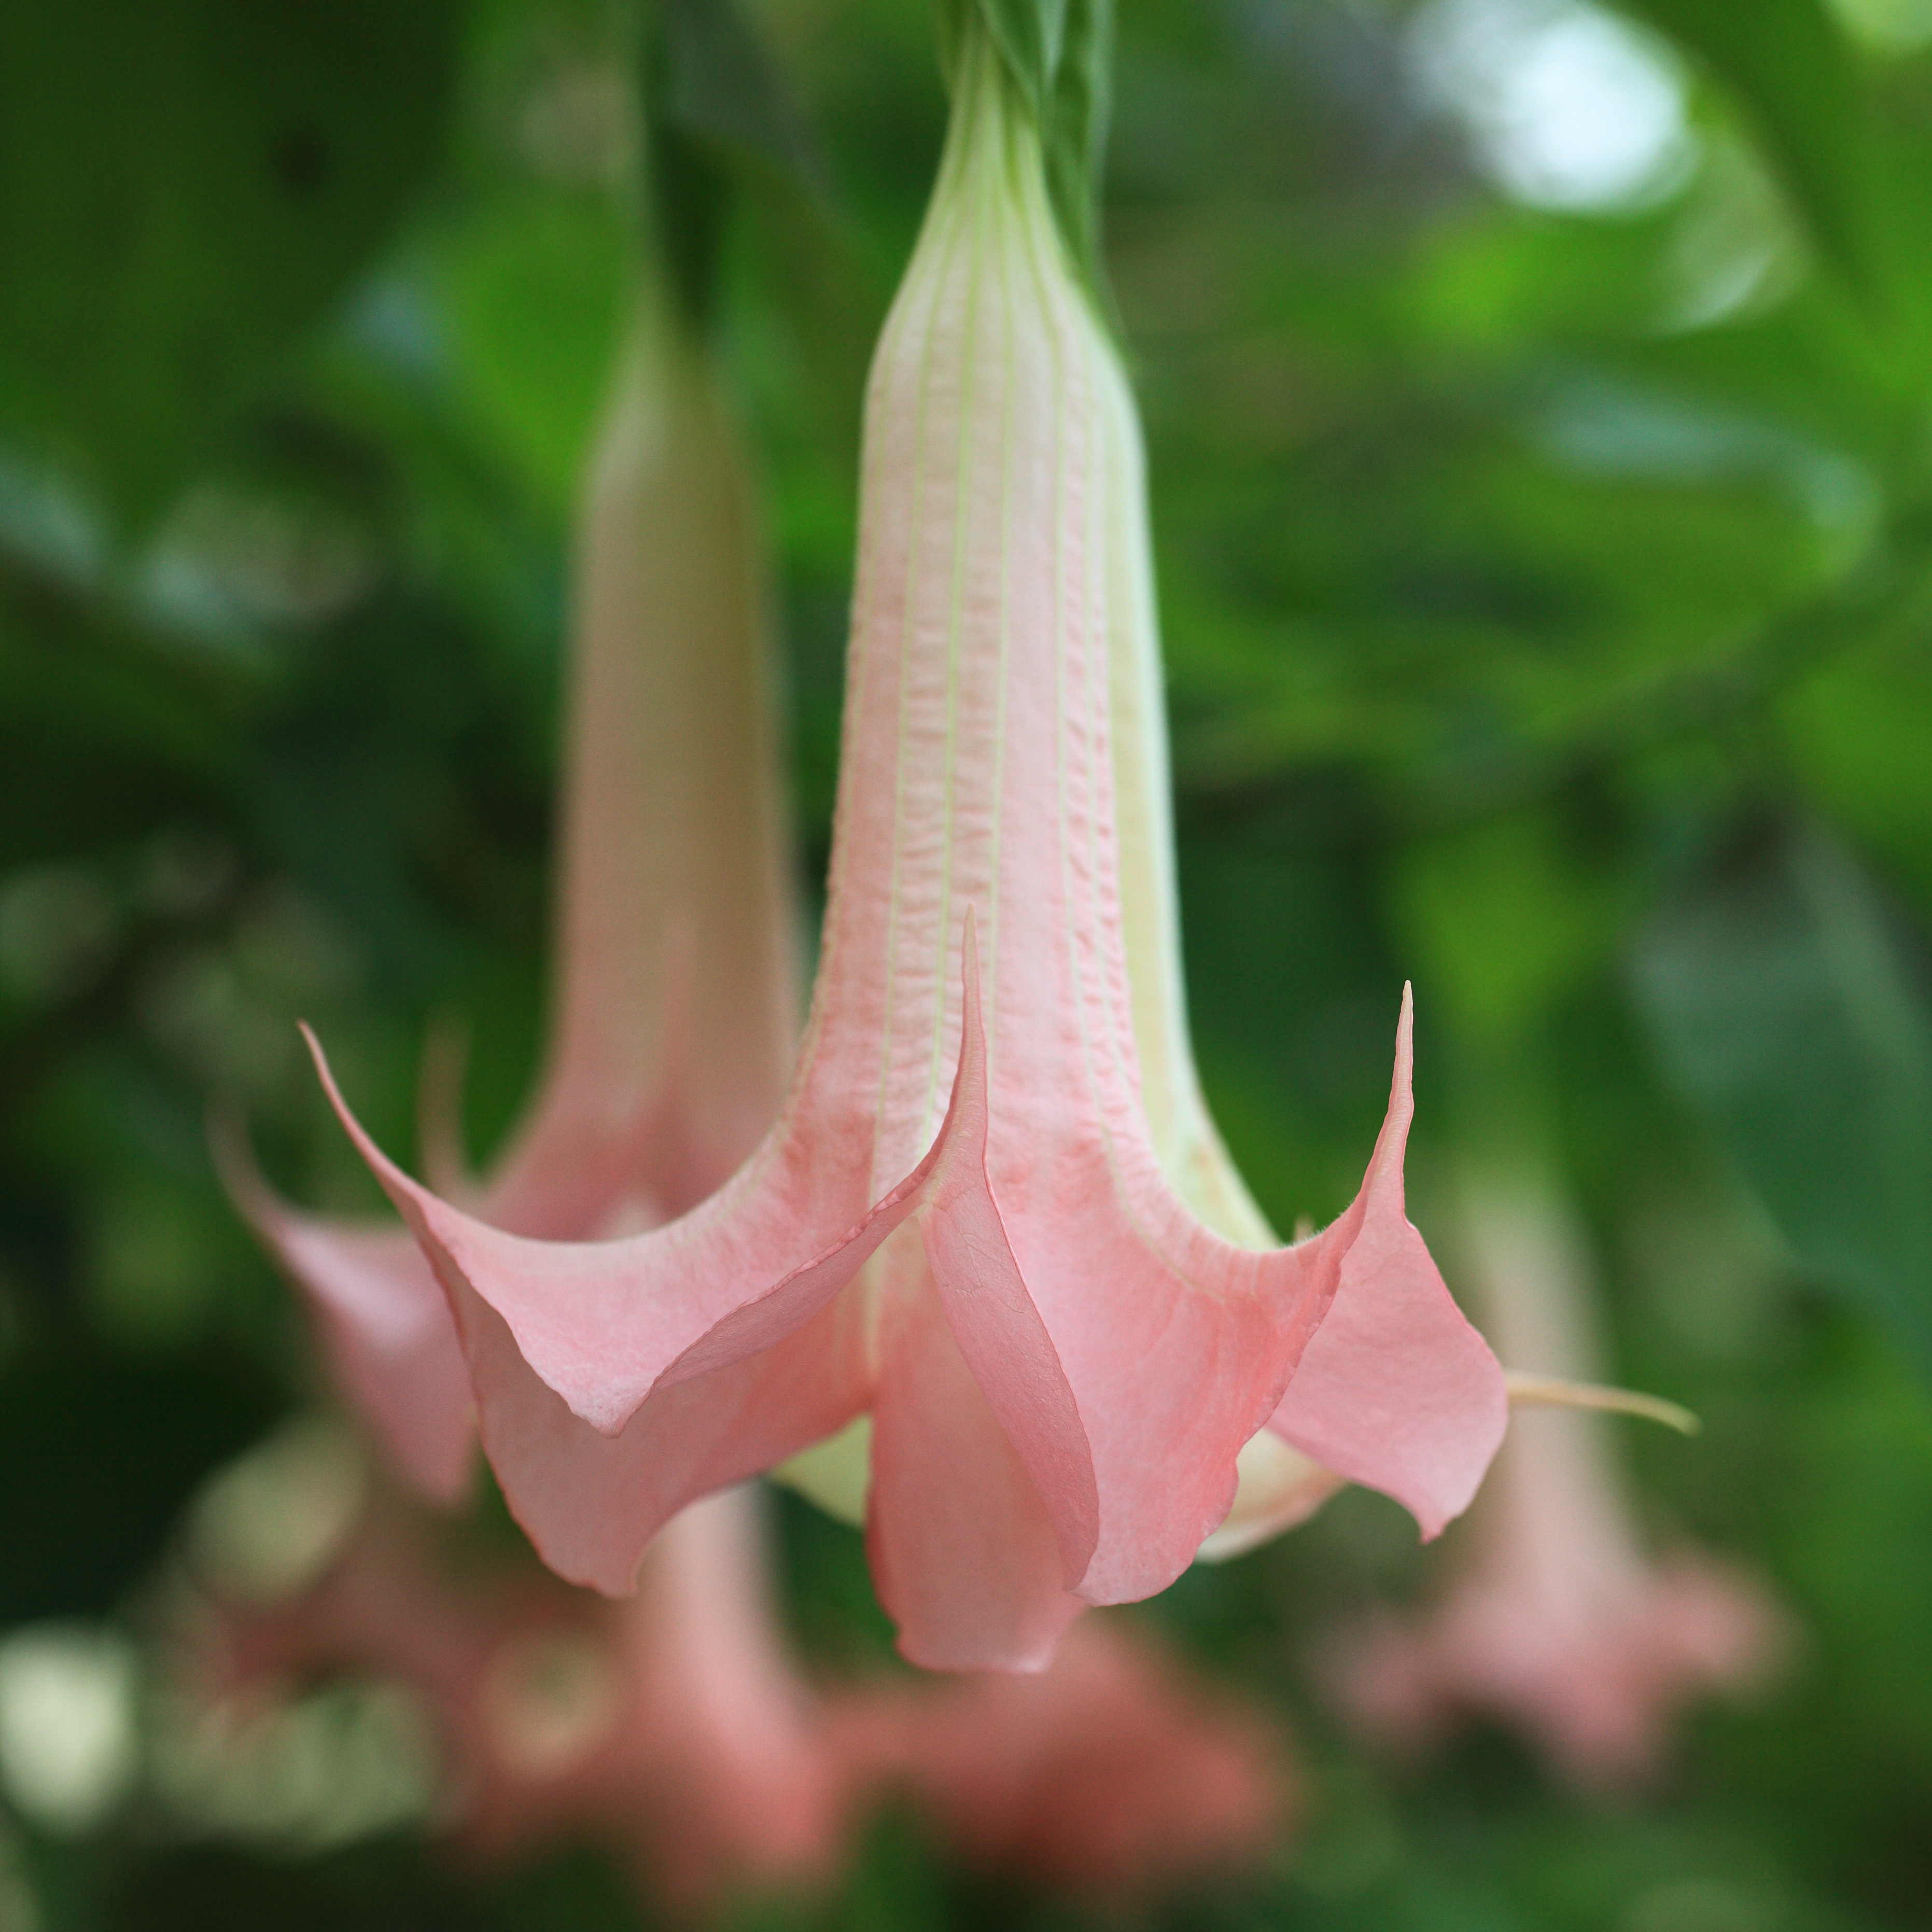
plant, flower, petal, high, botany, flora, cool image, 5d, hires, datura, markii, hi, res, resolution, shizuoka, kakegawa, kachoen, arborea, angelstrumpet, macro photography, flowering plant, plant stem, land plant